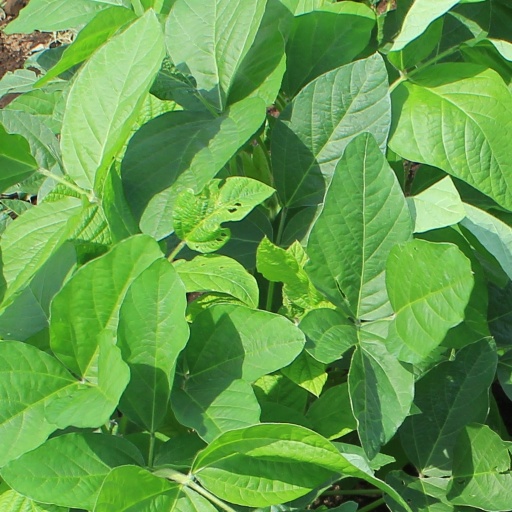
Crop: soybean